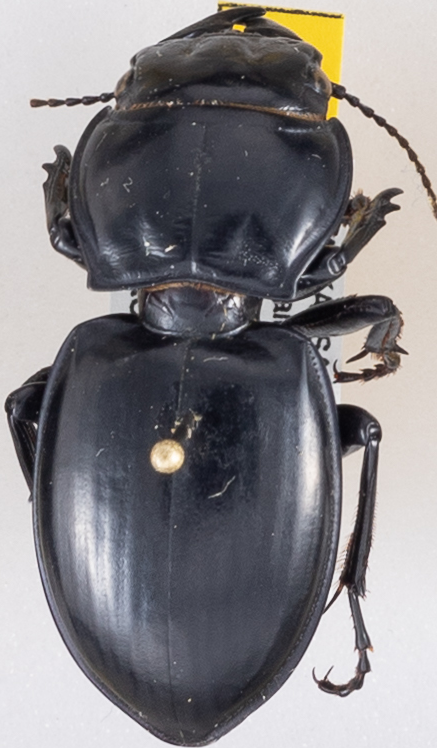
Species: Pasimachus californicus
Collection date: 2015-07-20
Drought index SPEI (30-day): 1.16
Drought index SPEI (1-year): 0.558
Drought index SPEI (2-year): -0.114